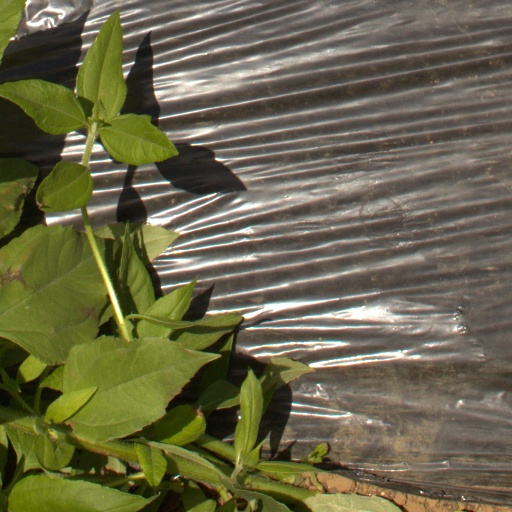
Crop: Jerusalem artichoke